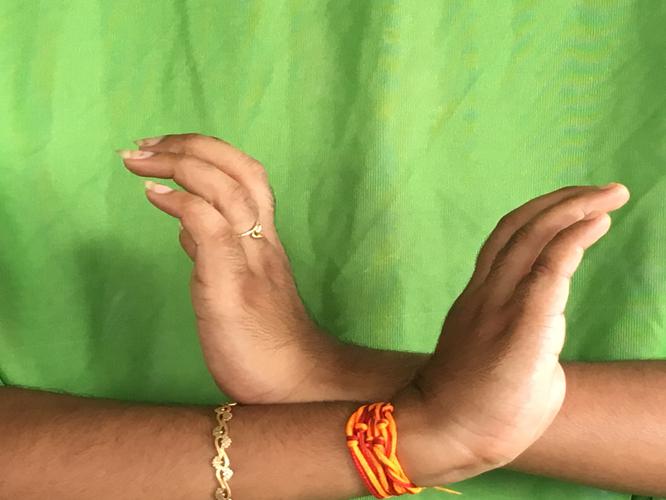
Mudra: Nagabandha
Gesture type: double_hand